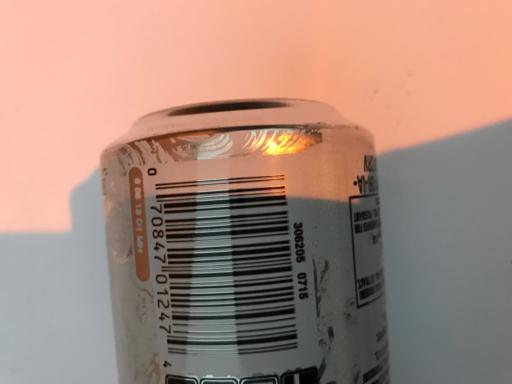
Waste category: metal